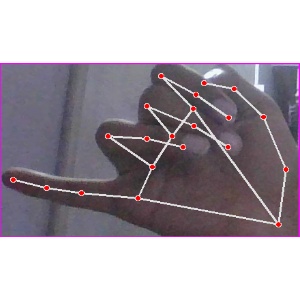
अक्षर: च